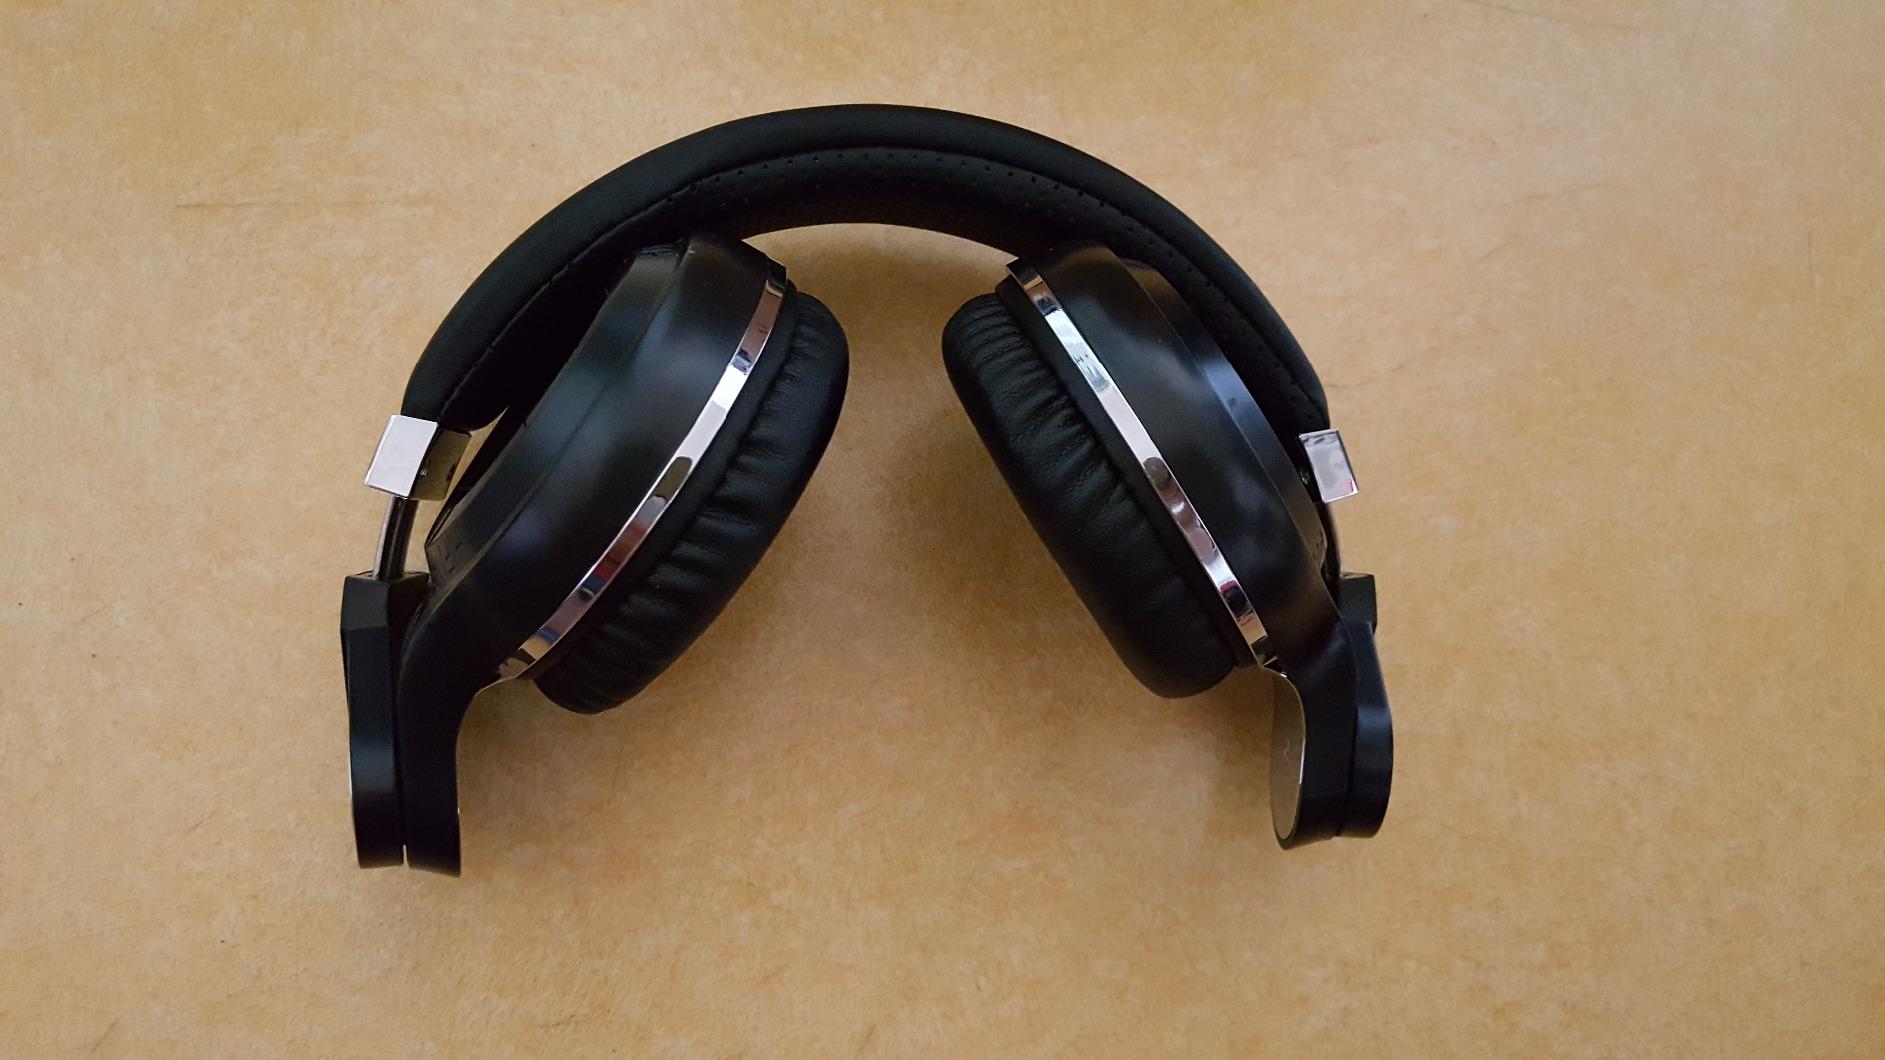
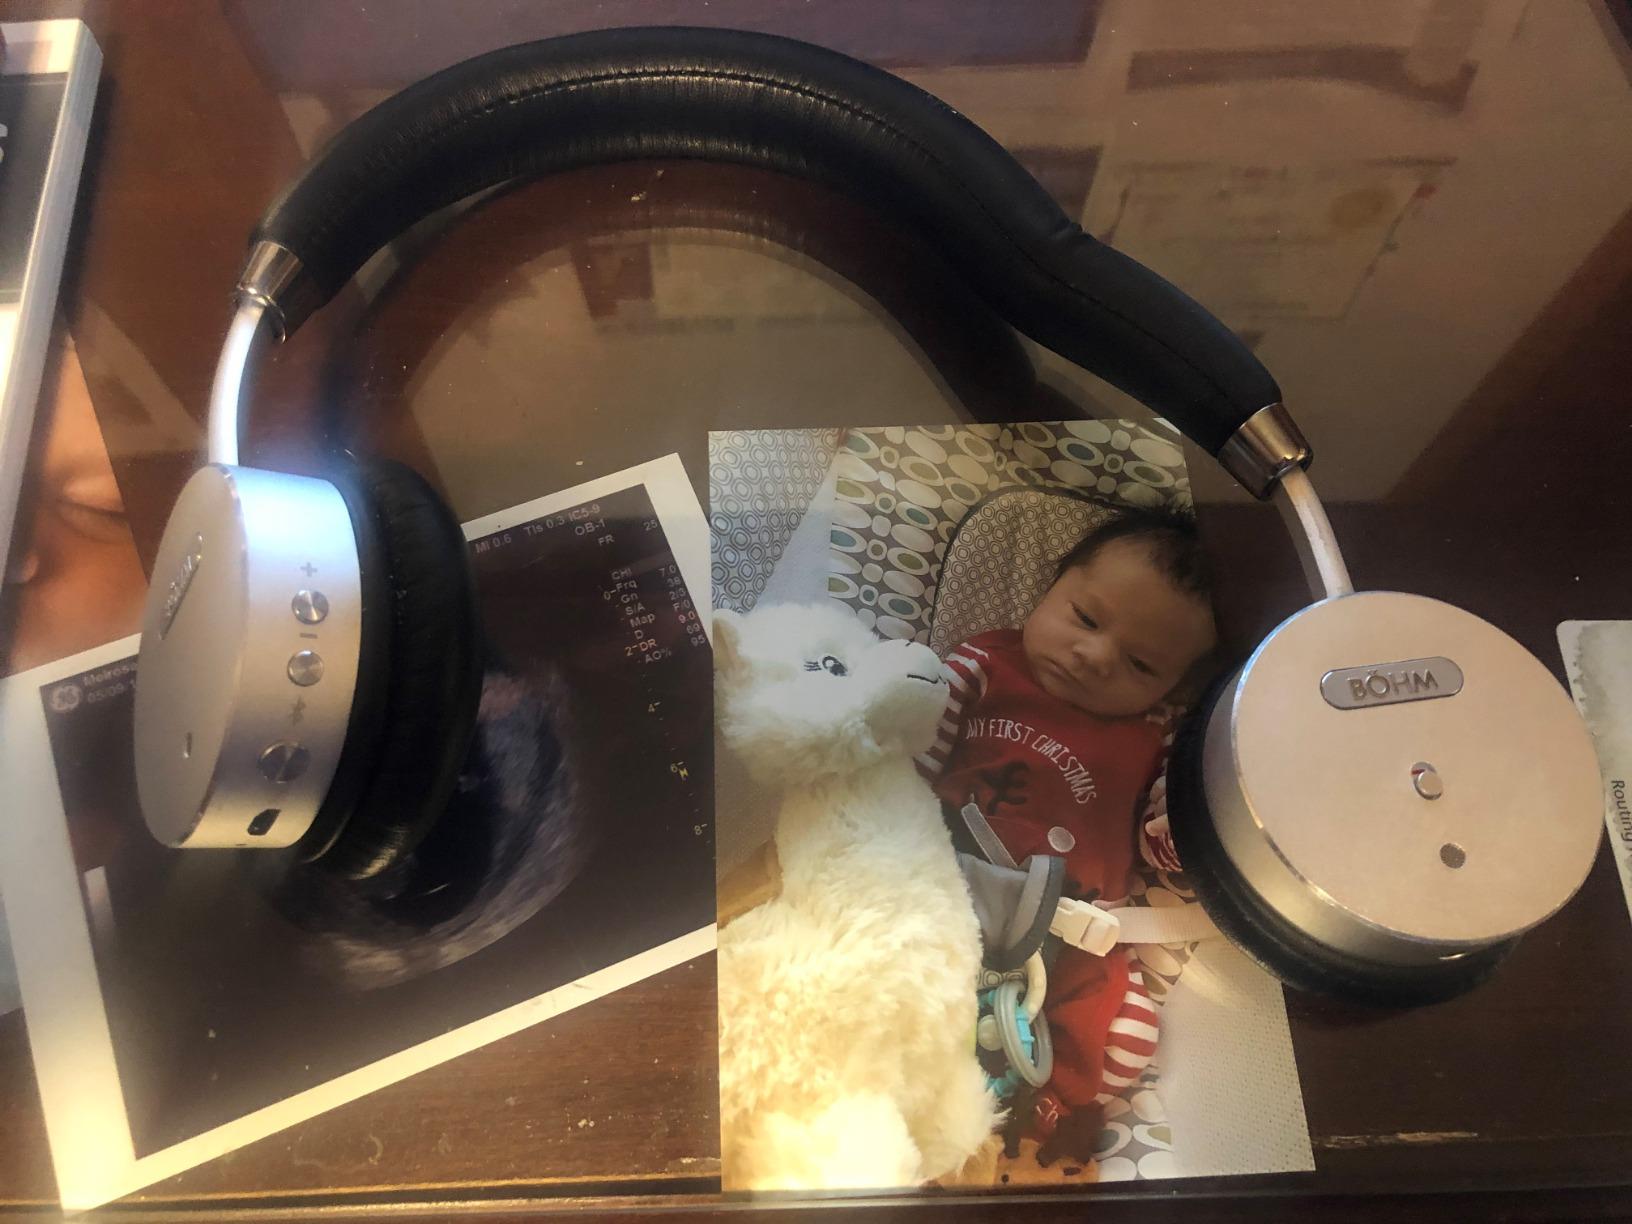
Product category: headphones
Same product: no